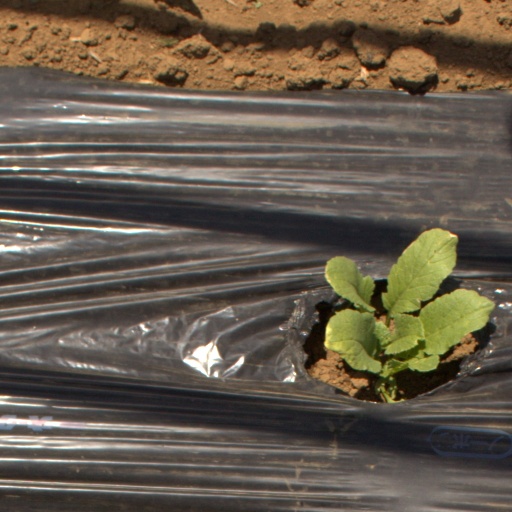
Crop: Jerusalem artichoke